Lidar Church

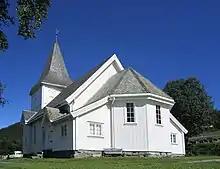
View of the church

Lidar Church is a parish church of the Church of Norway in Øystre Slidre Municipality in Innlandet county, Norway. It is located in the village of Skammestein. It is the church for the Lidar parish which is part of the Valdres prosti (deanery) in the Diocese of Hamar. The white, wooden church was built in a long church design in 1932 using plans drawn up by the architect Ole Stein. The church seats about 200 people.